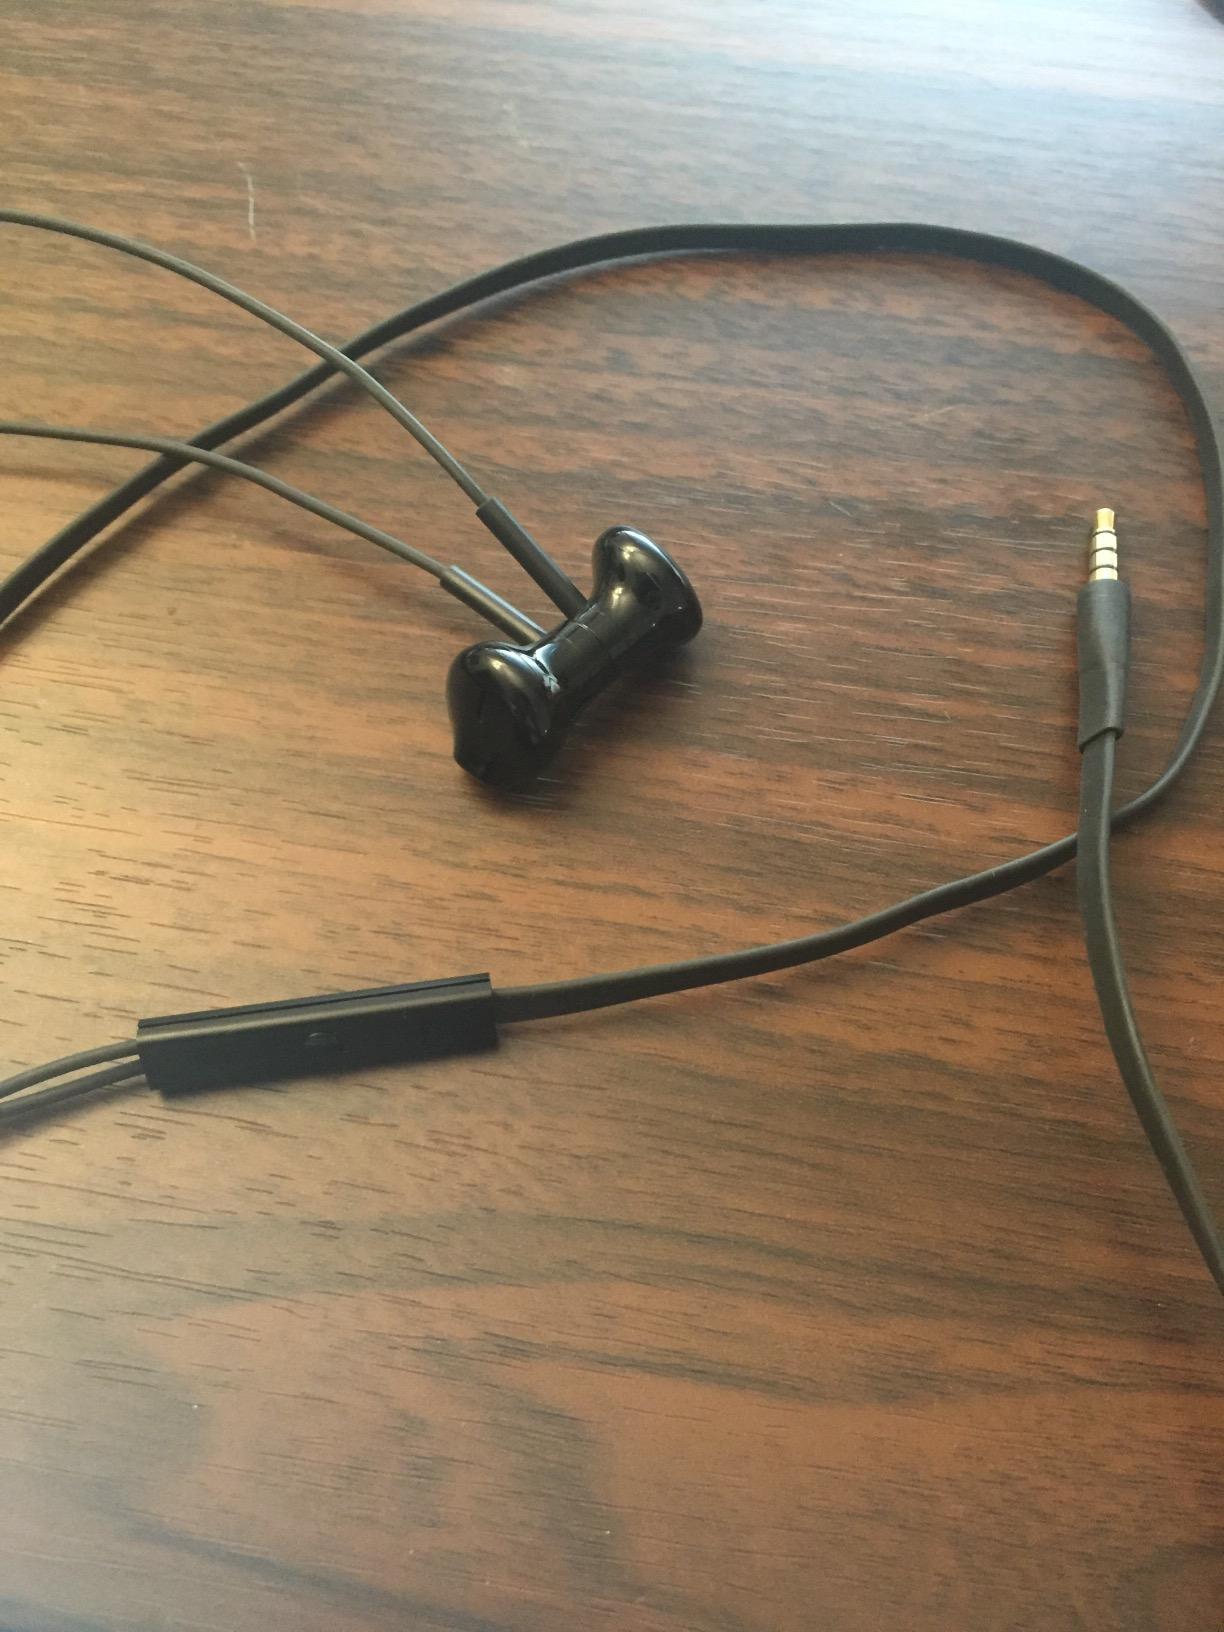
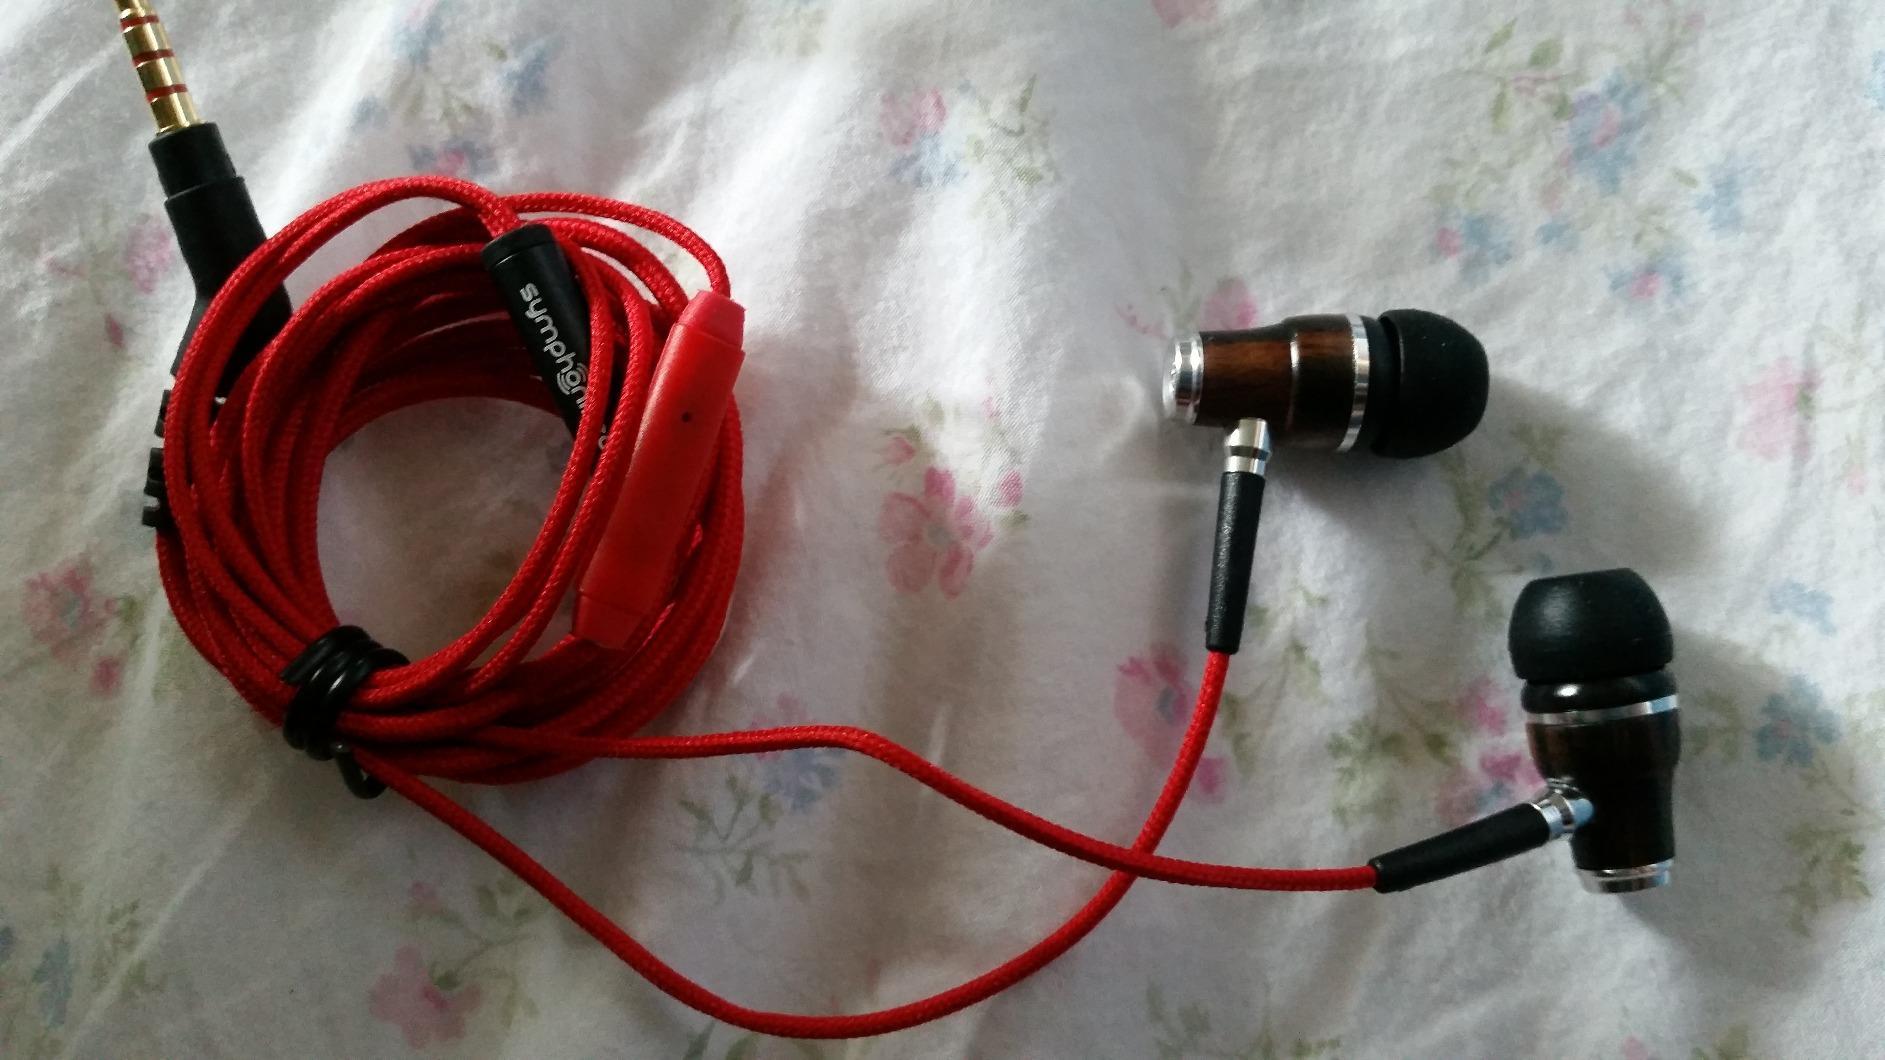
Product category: headphones
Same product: no